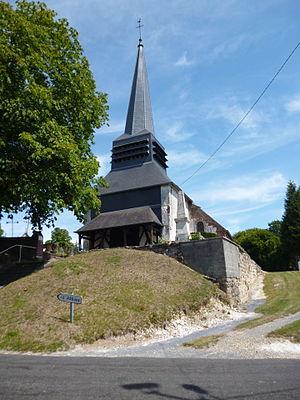
Eglise Saint-Nicolas de la commune de La Hérelle (Oise).